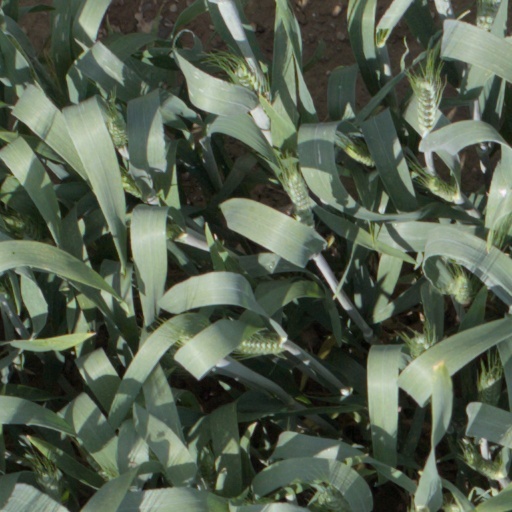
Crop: wheat